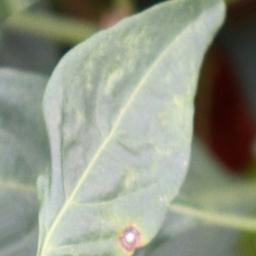
Label: cercospora